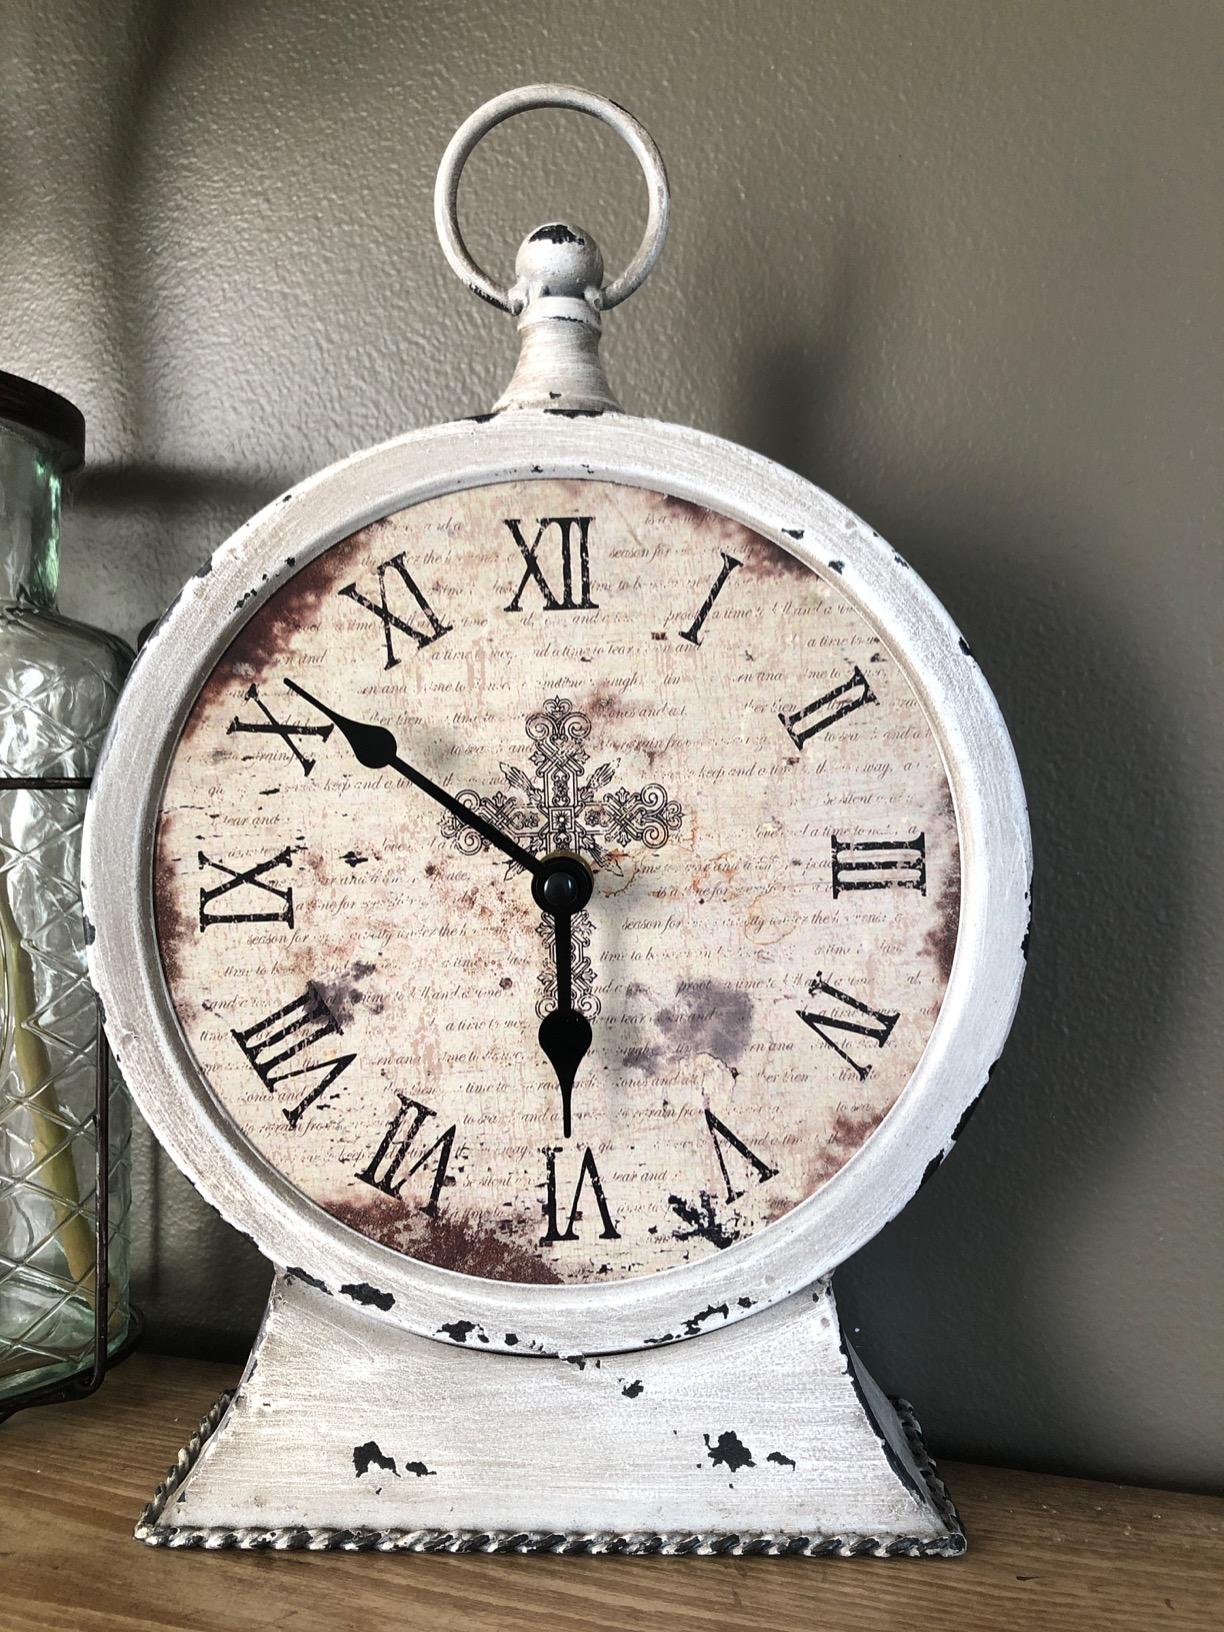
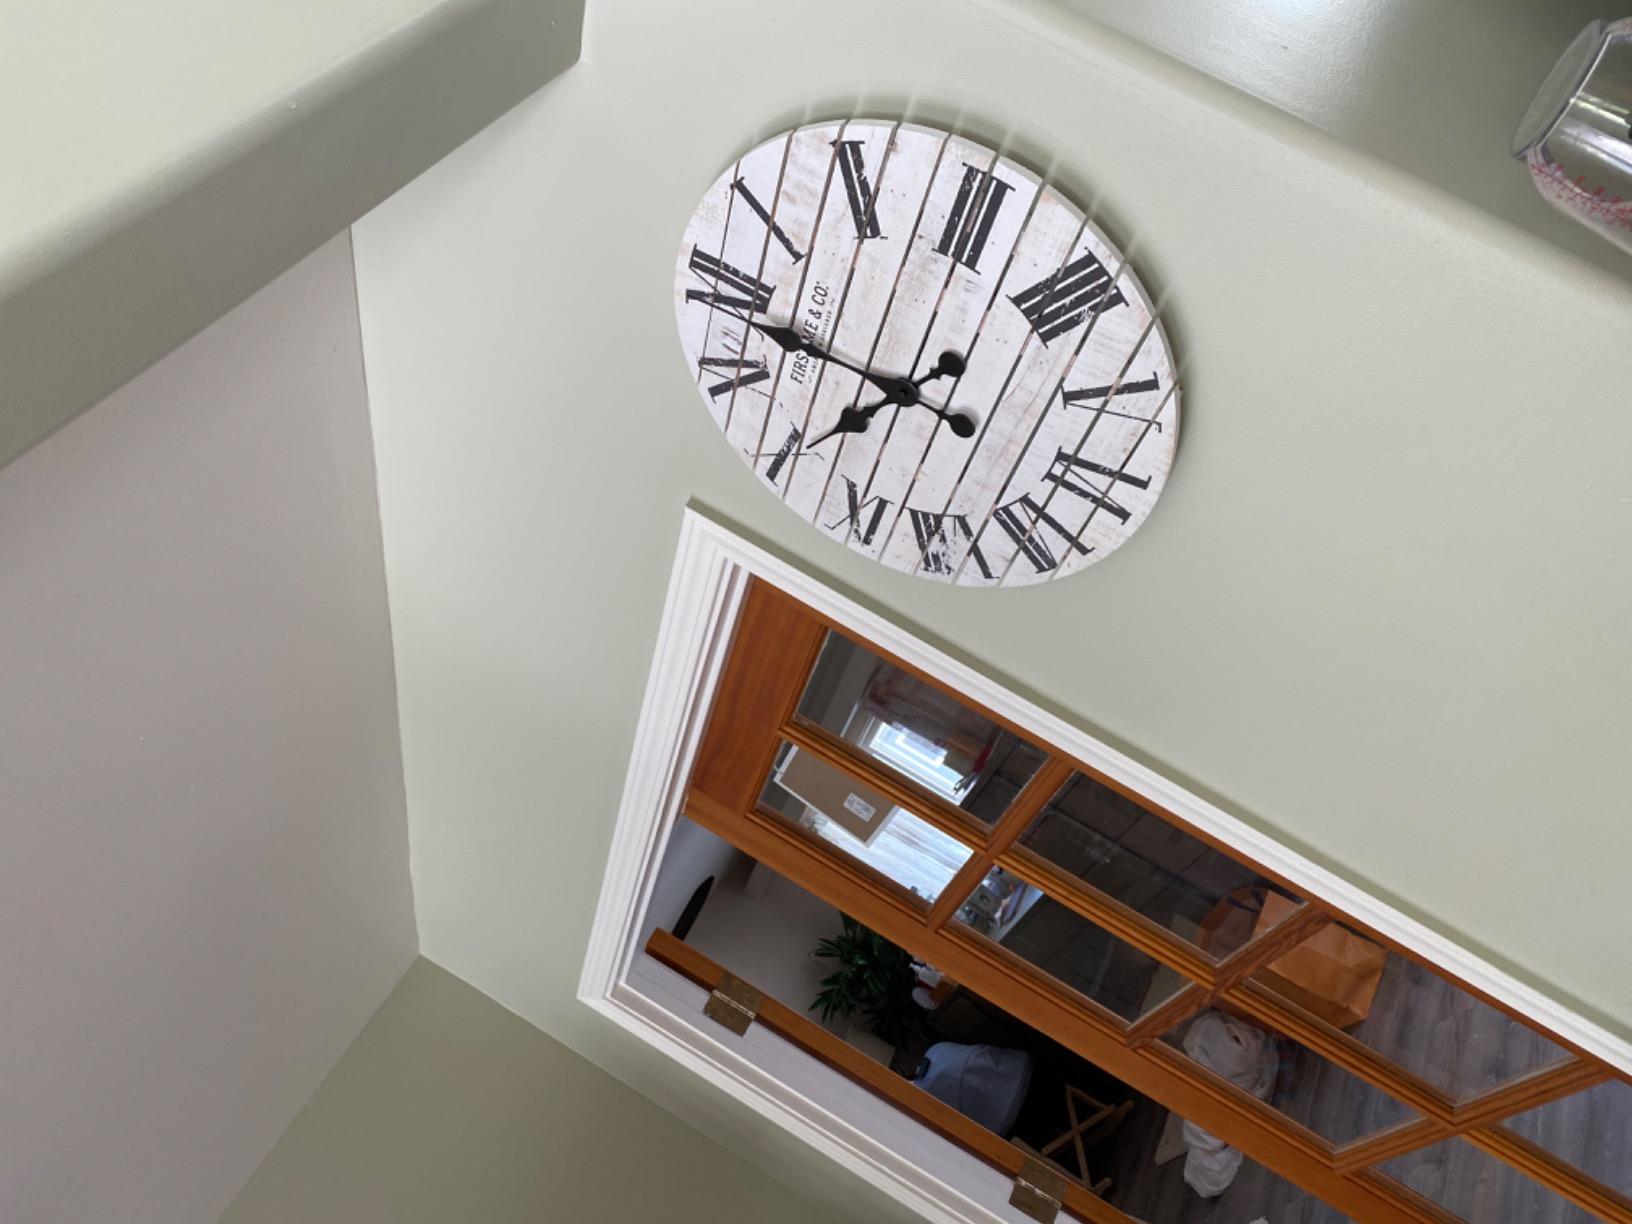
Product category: clock
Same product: no